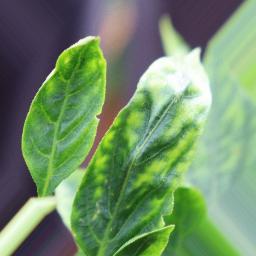
Label: mites_and_trips